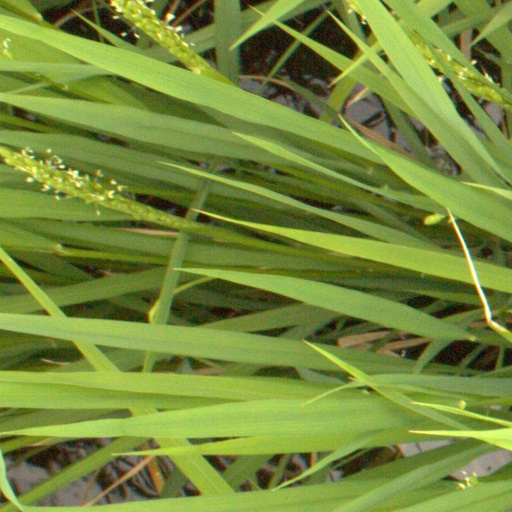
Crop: rice